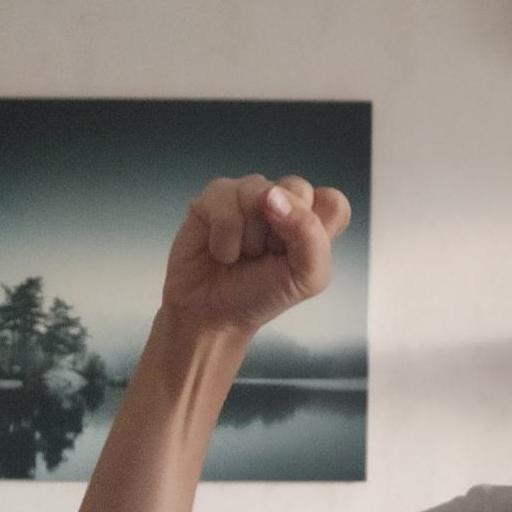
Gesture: fist